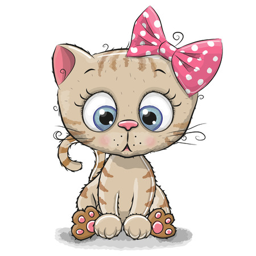
girl isolated on a white background stock vector